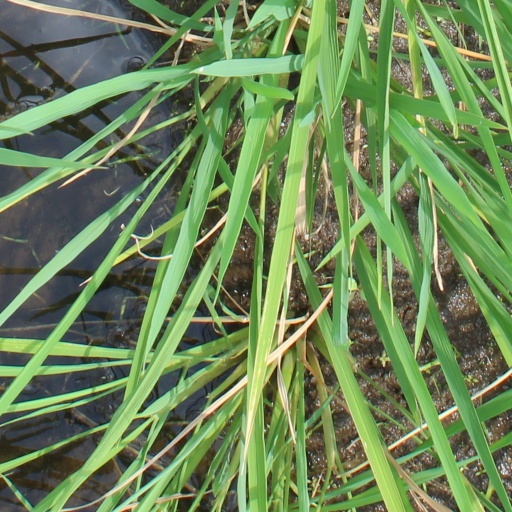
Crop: rice